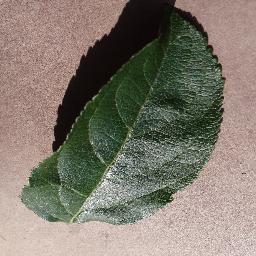
Label: Apple___healthy